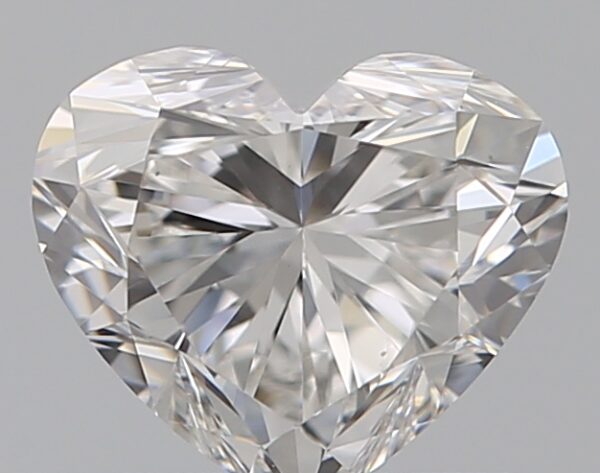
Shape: heart
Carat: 0.7
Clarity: VS2
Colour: F
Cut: EX
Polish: VG
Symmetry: GD
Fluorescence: N
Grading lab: GIA
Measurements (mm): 5.23 x 6.12 x 3.61